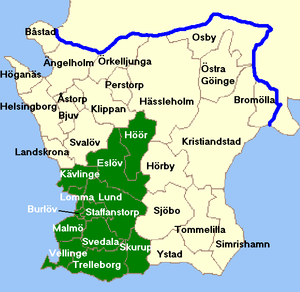
Stormalmø
Stormalmø i det sydvestlige Skåne
Stormalmø er en metropolregion i det sydvestlige Skåne. Største by er Malmø. Stormalmø indgår i Øresundsregionen.